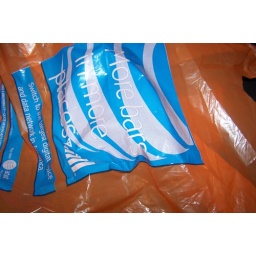
w/3 d/2 rainbow-orange. bag the new phone books came in